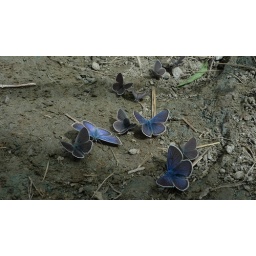
Hundreds of these little blue butterflies were to be seen after the sun decided to grace the landscape in the early afternoon.